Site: brandenburg
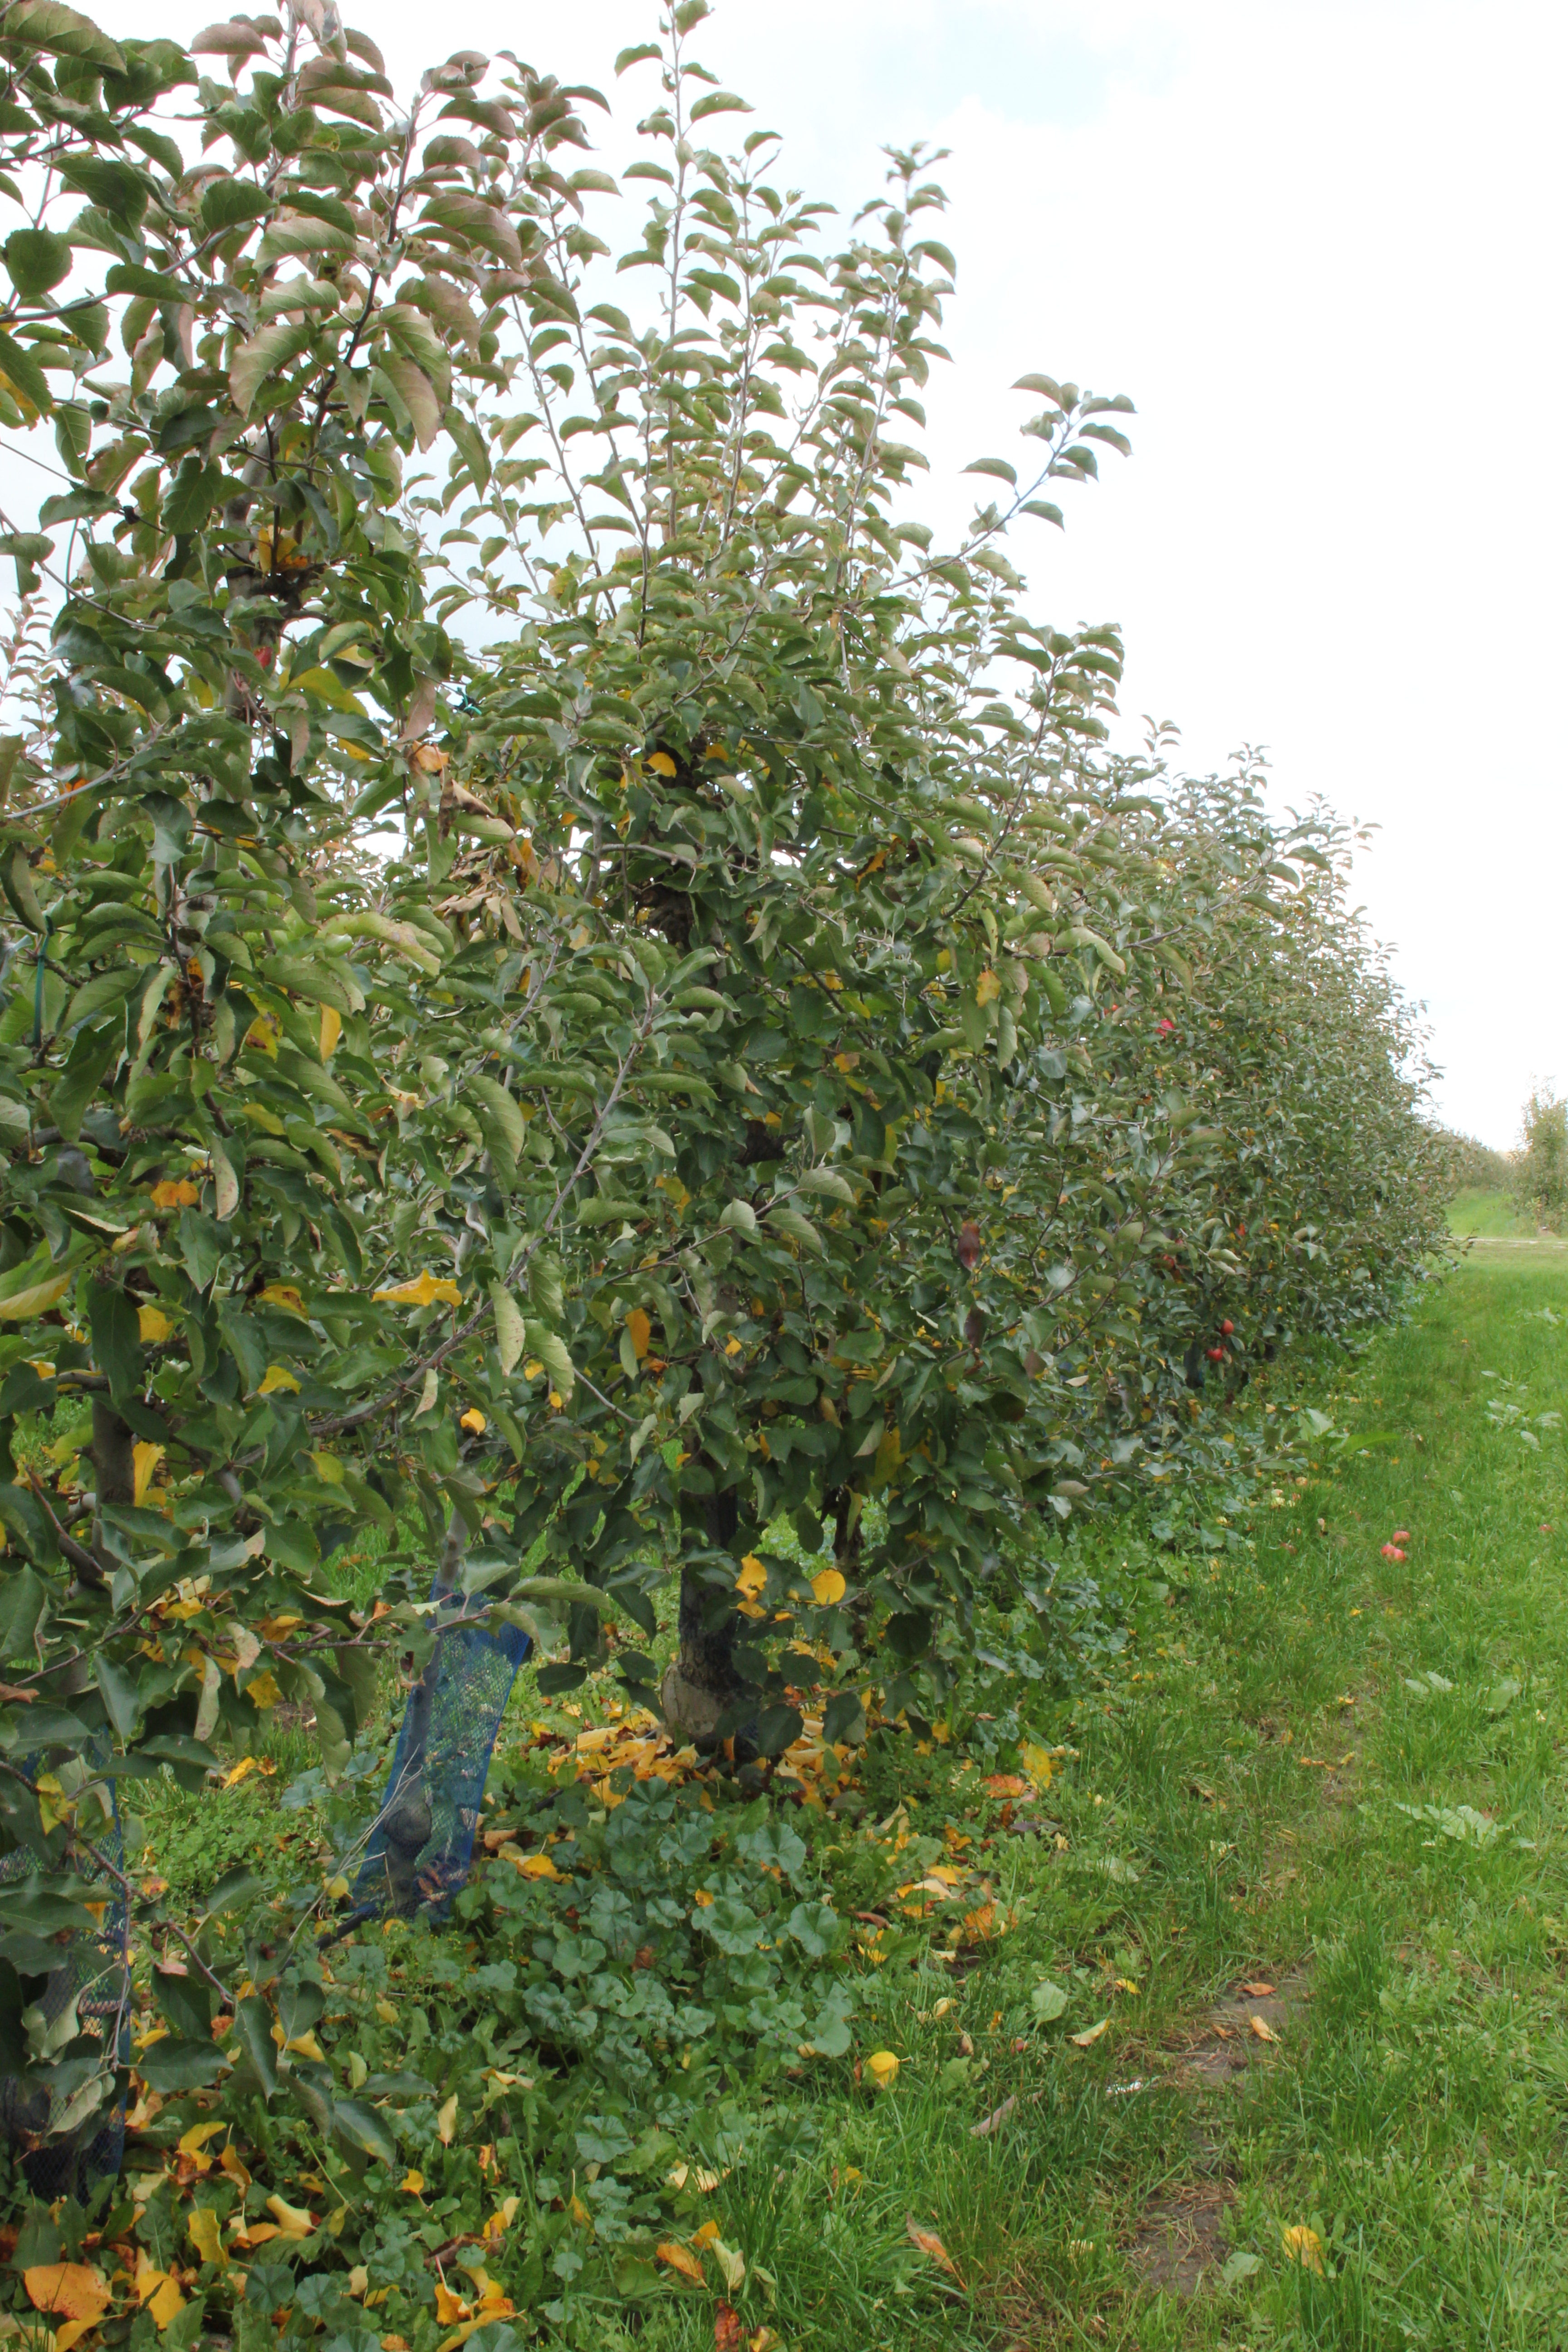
Growth stage (BBCH 91): Senescence, beginning of dormancy